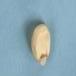
Maize quality: Good